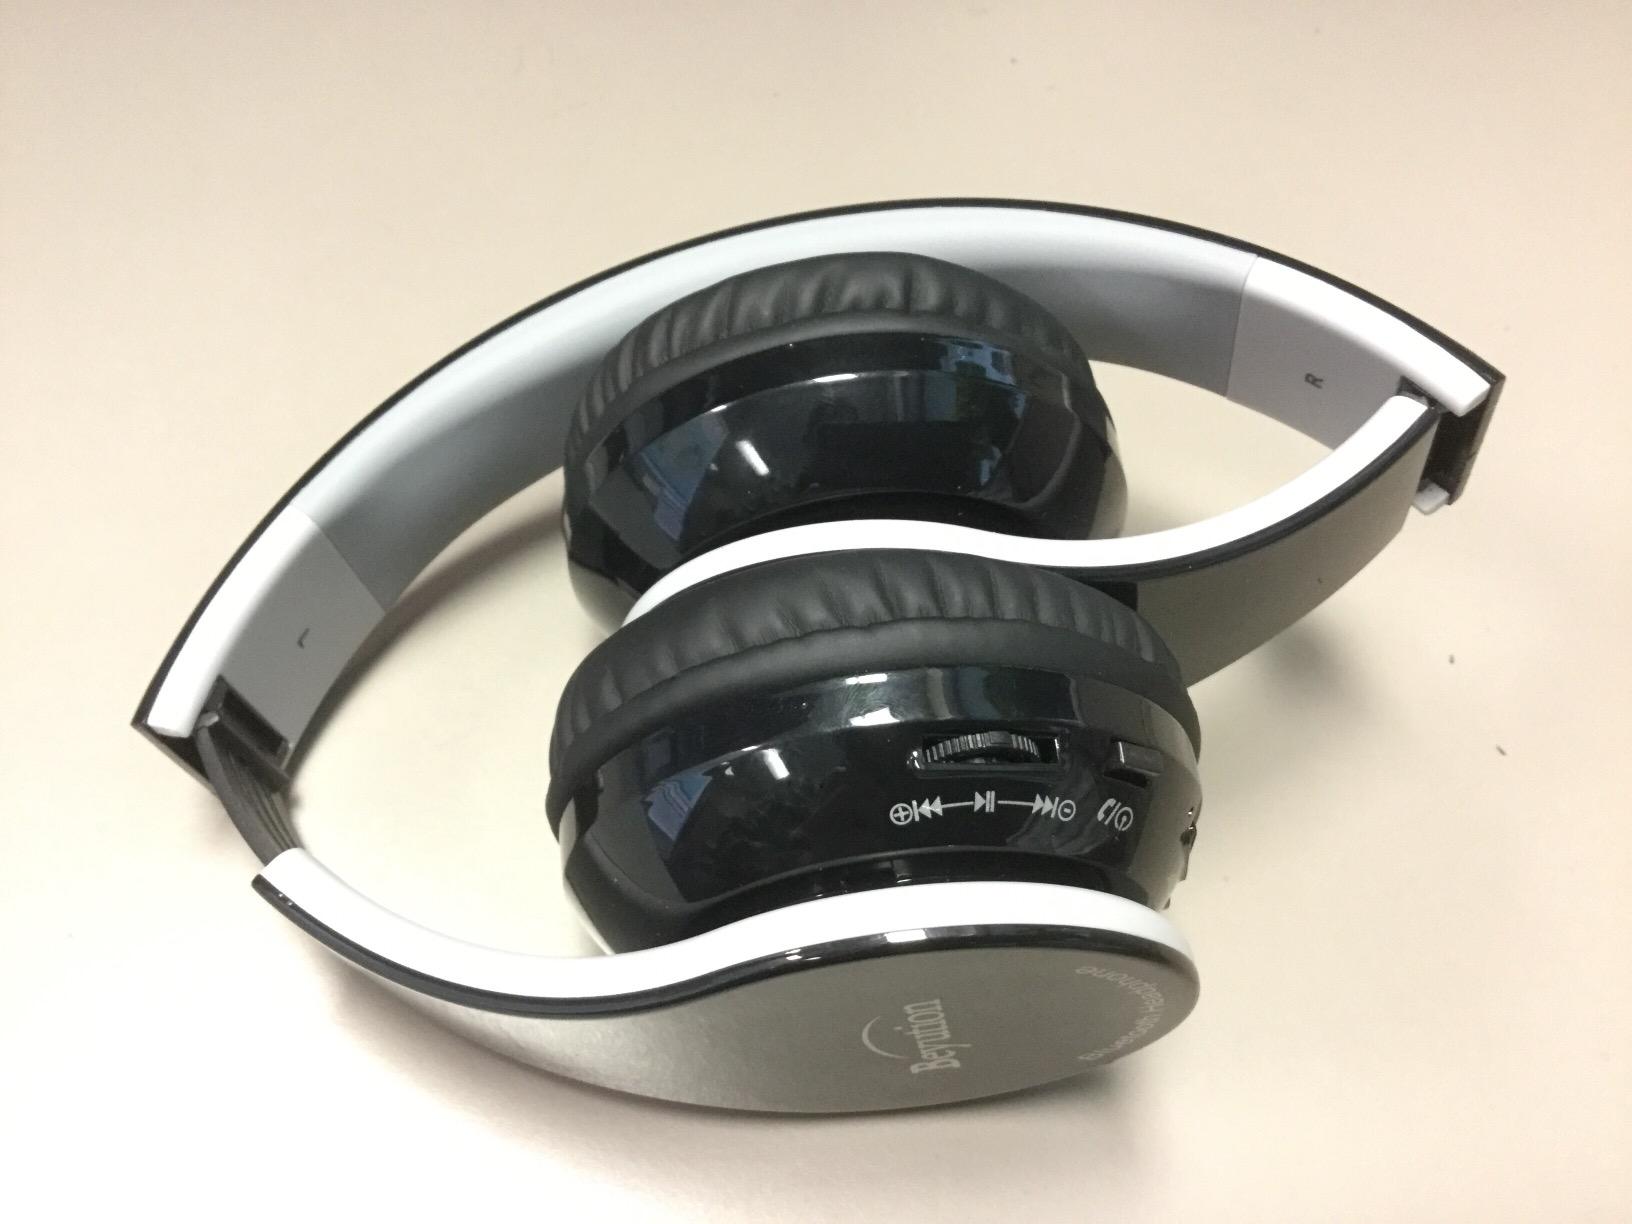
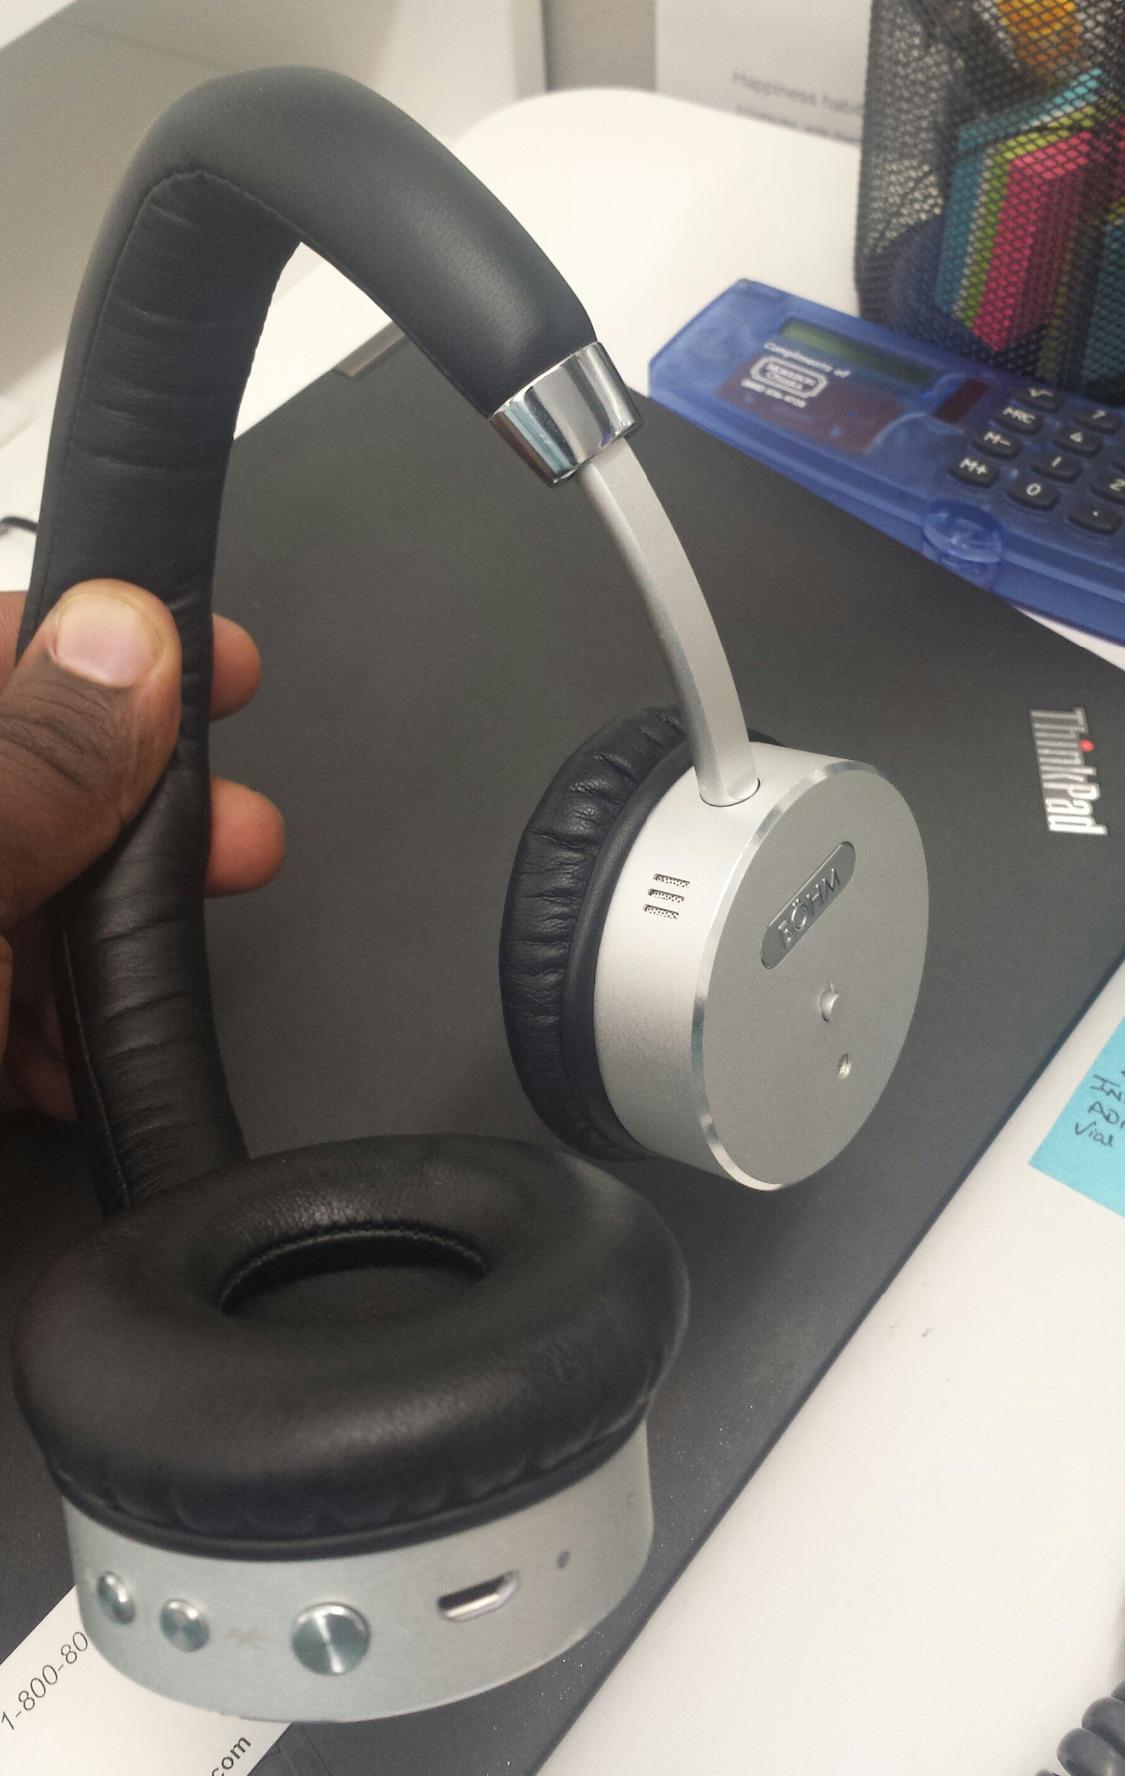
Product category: headphones
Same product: no